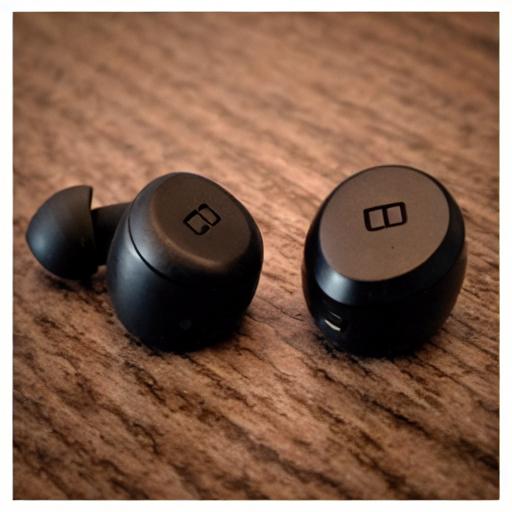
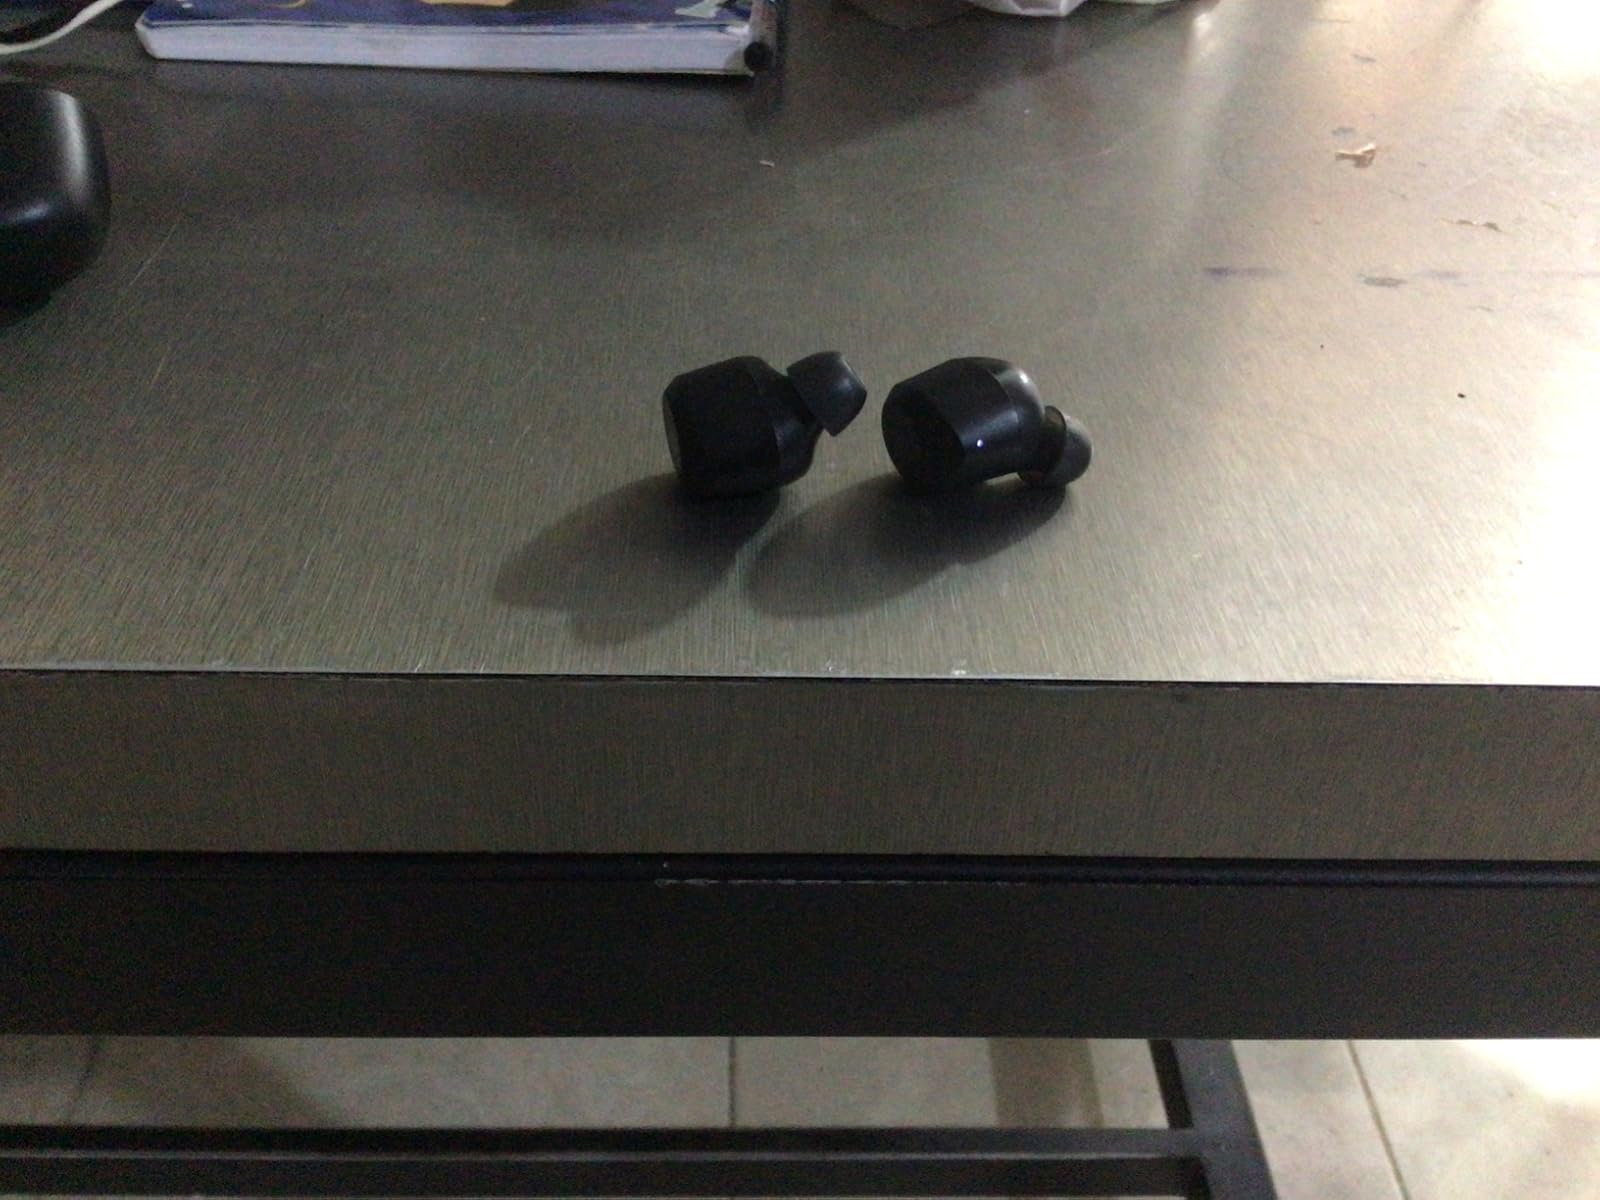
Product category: earbuds
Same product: no